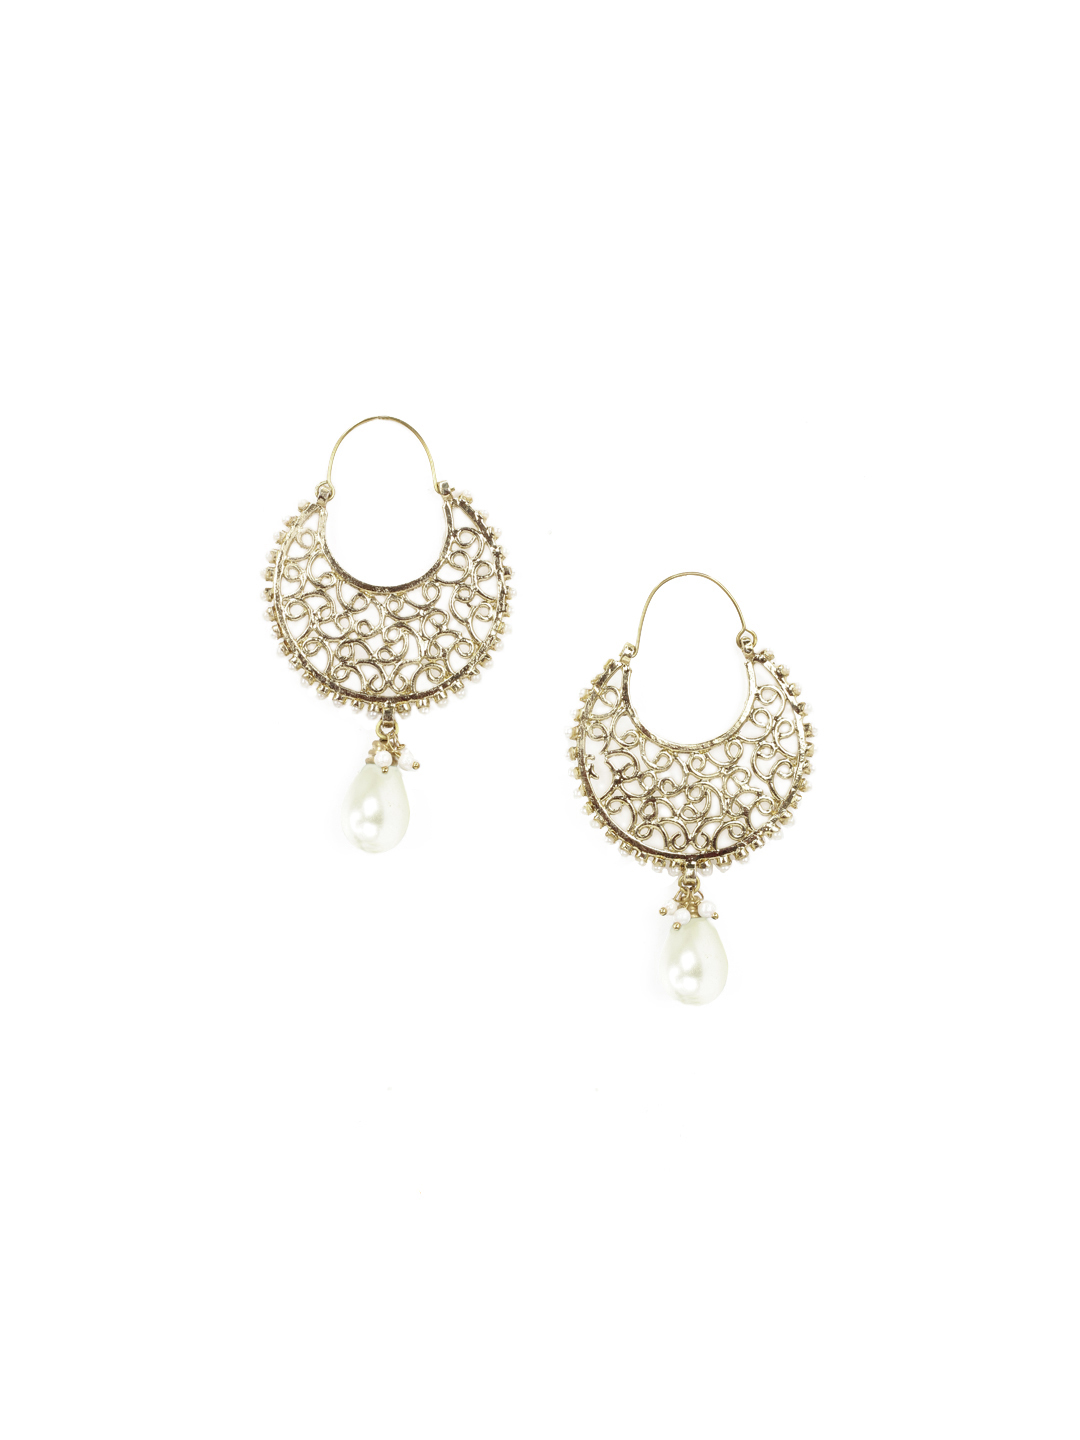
Royal Diadem White Earrings
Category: Accessories / Jewellery / Earrings
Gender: Women
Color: White
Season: Summer 2012
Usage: Casual